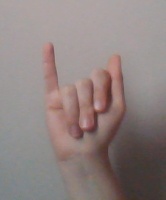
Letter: meem